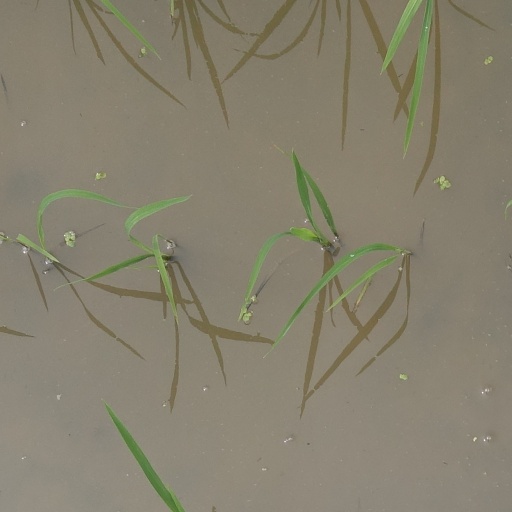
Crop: rice